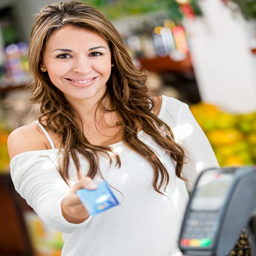
woman at the checkout paying by credit card